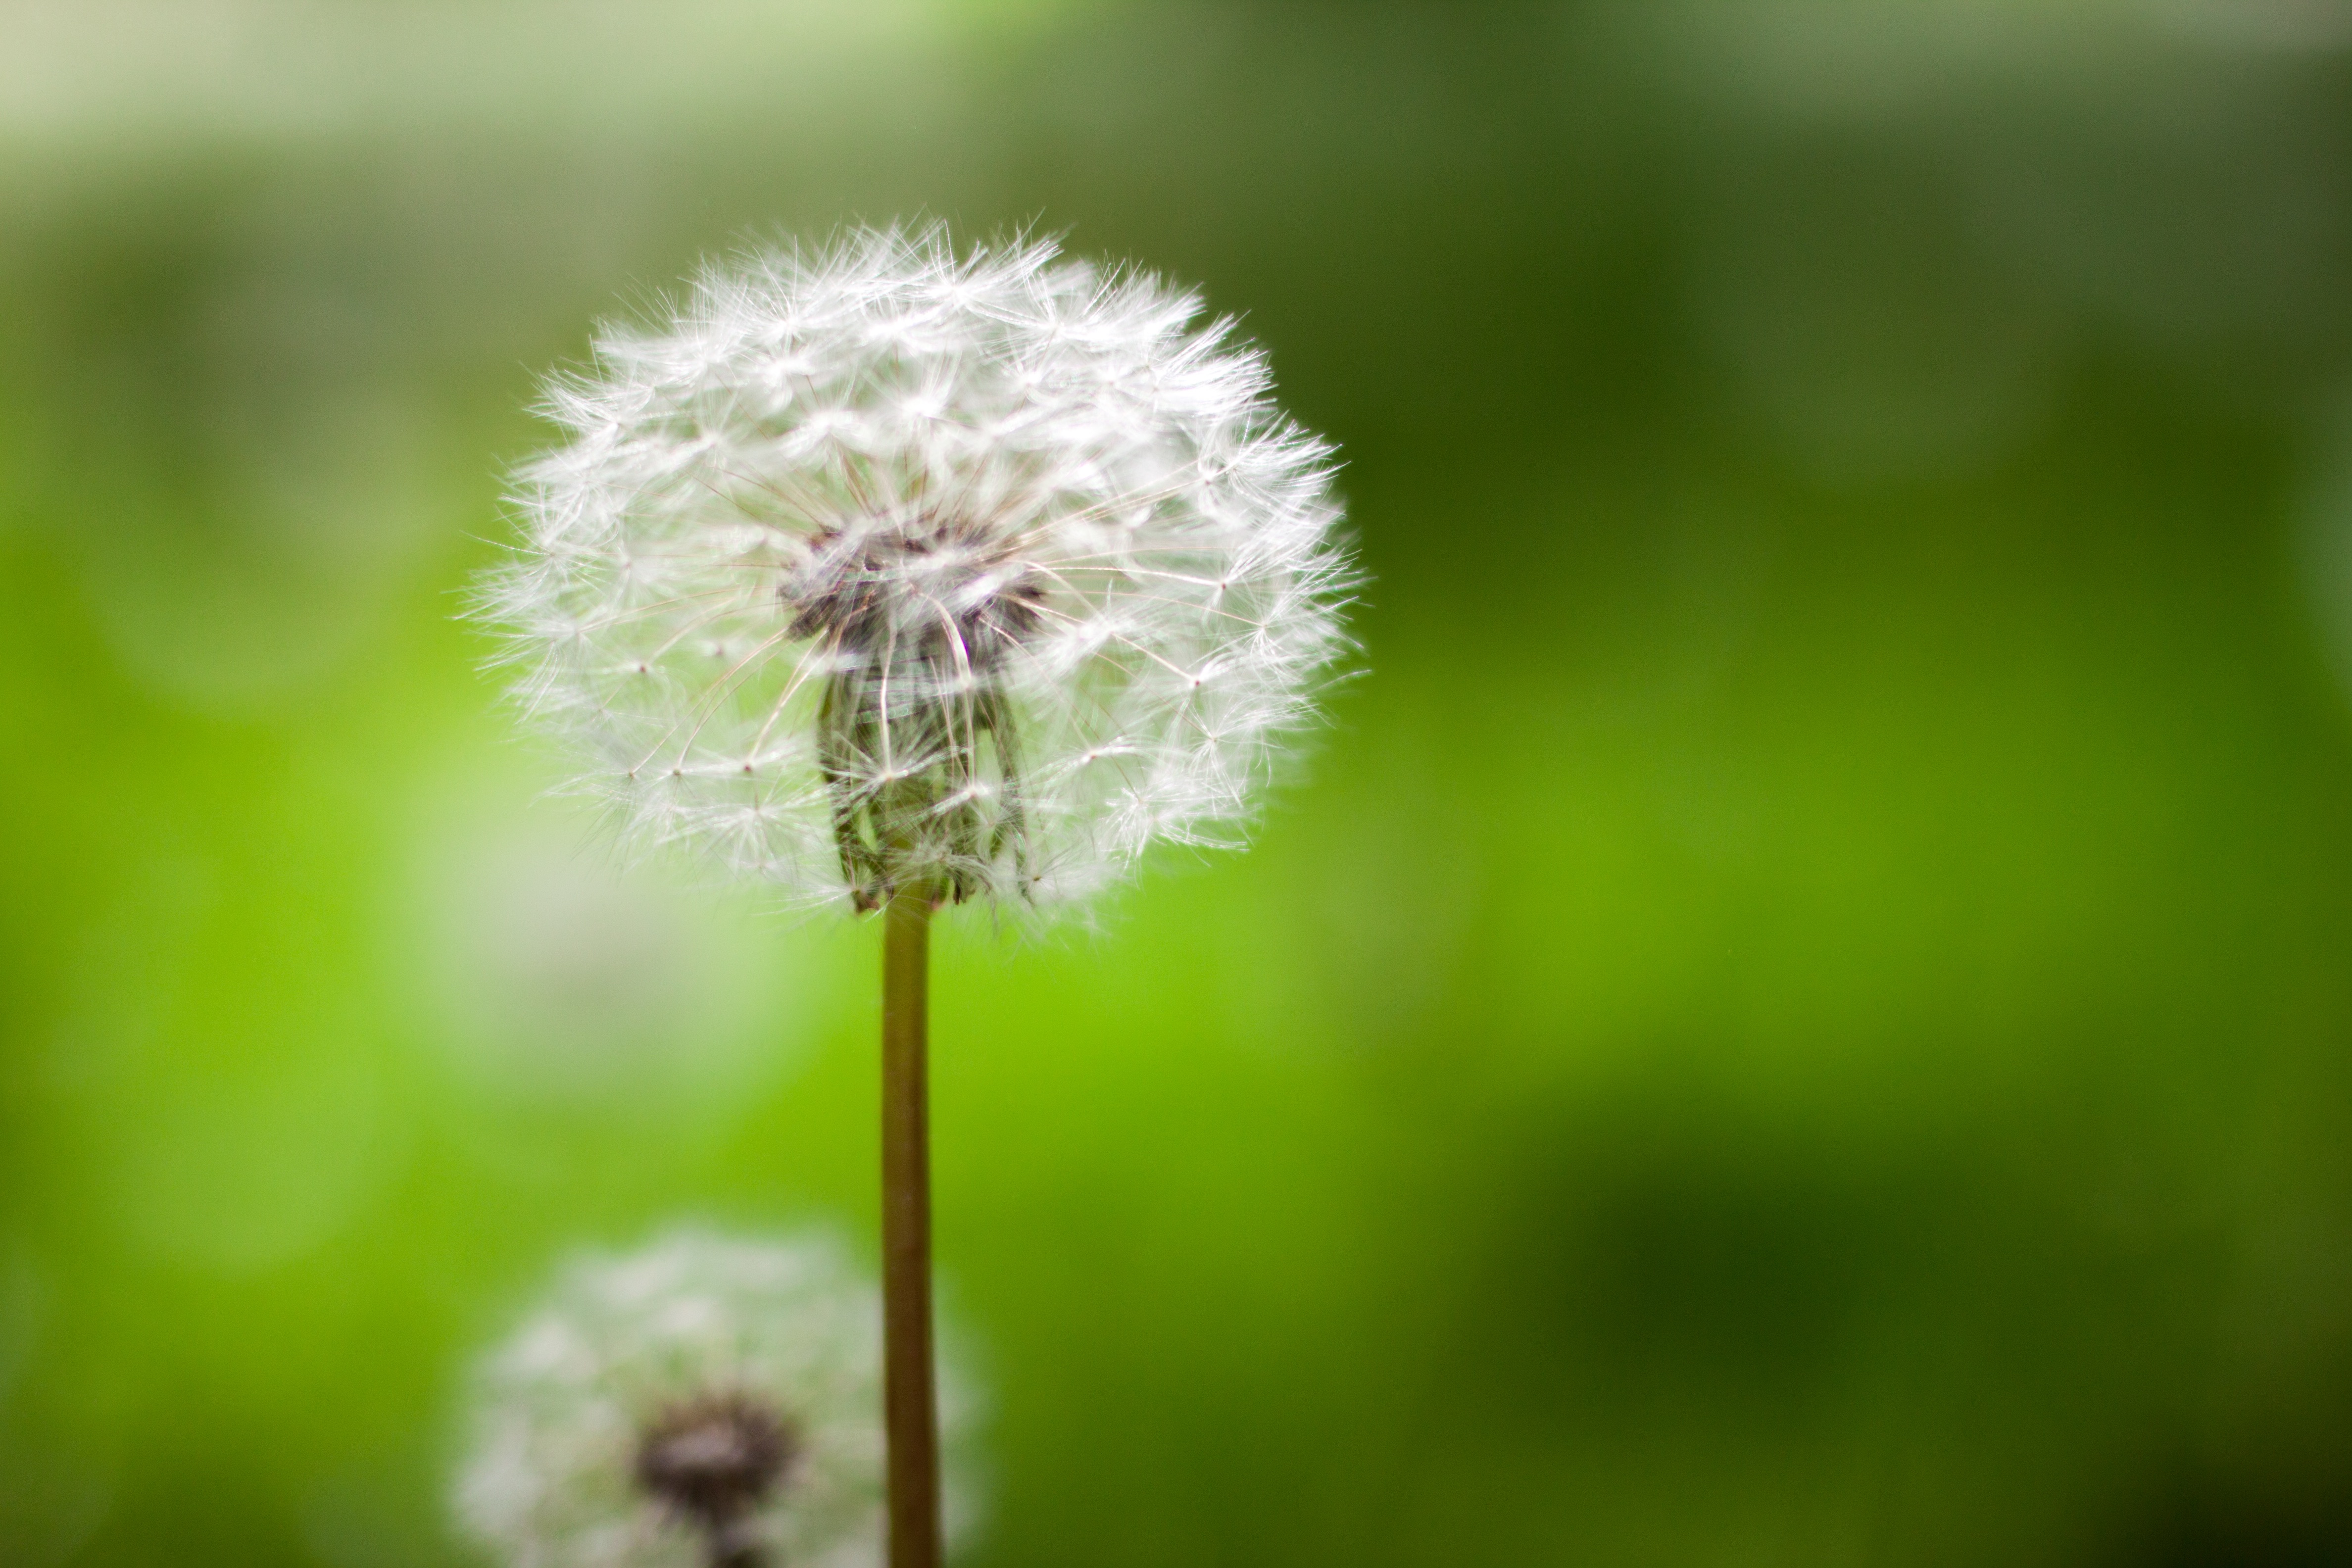
nature, grass, blossom, plant, field, photography, meadow, dandelion, sunlight, leaf, flower, petal, green, botany, flora, wildflower, close up, macro photography, flowering plant, daisy family, plant stem, land plant